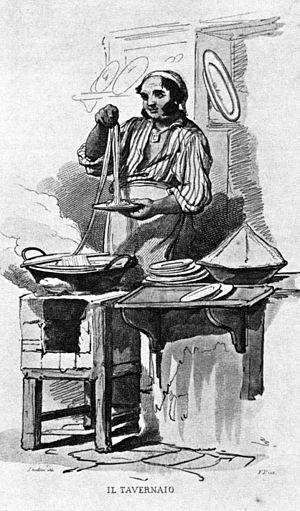
La cuisine napolitaine possède des racines qui remontent à l'Antiquité grecque et romaine. Elle a été enrichie, au cours des siècles, par l'apport des différentes cultures qui ont, tour à tour, dominé la ville et son arrière-pays. La créativité des Napolitains eux-mêmes a été cruciale dans le développement d'une variété de plats et de recettes qui composent aujourd'hui le patrimoine culinaire parthénopéen.
Teodoro Duclère est un peintre de paysages et un dessinateur italien actif à Naples.